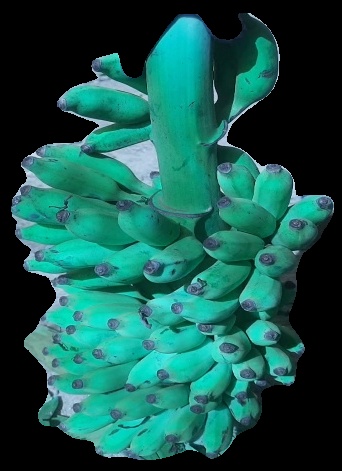
Variety: elakki-bale
Grade: grade3